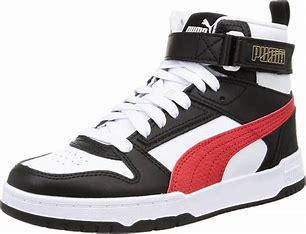
Brand: Puma
Model: RBD Game